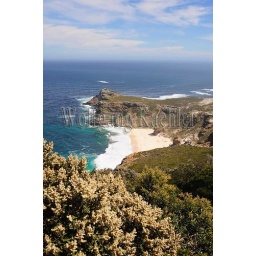
South africa, near cape town, table mountain national park, view of cape of good hope